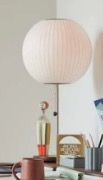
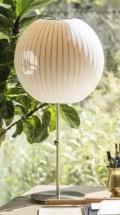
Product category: misc
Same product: yes